Somali Republic

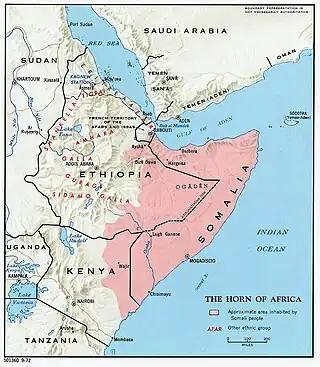
Approximate extent of Greater Somalia.

Preoccupation with Greater Somalia shaped the character of the country's newly formed institutions and led to the build-up of the Somali military and, ultimately, to the war with Ethiopia and fighting in the Northern Frontier District in Kenya. By law, the exact size of the National Assembly was not established in order to facilitate the inclusion of representatives of the contested areas after unification. The national flag also featured a five-pointed star, whose points represented areas claimed as part of the Somali nation: the former Italian Somaliland and British Somaliland, the Ogaden, French Somaliland, and the Northern Frontier District. Moreover, the preamble to the constitution approved in 1961 included the statement, "The Somali Republic promotes by legal and peaceful means, the union of the territories." The constitution also provided that all ethnic Somalis, no matter where they resided, were citizens of the republic. The Somalis did not claim sovereignty over adjacent territories, but rather demanded that Somalis living in them be granted the right to self-determination. Somali leaders asserted that they would be satisfied only when their fellow Somalis outside the republic had the opportunity to decide for themselves what their status would be.